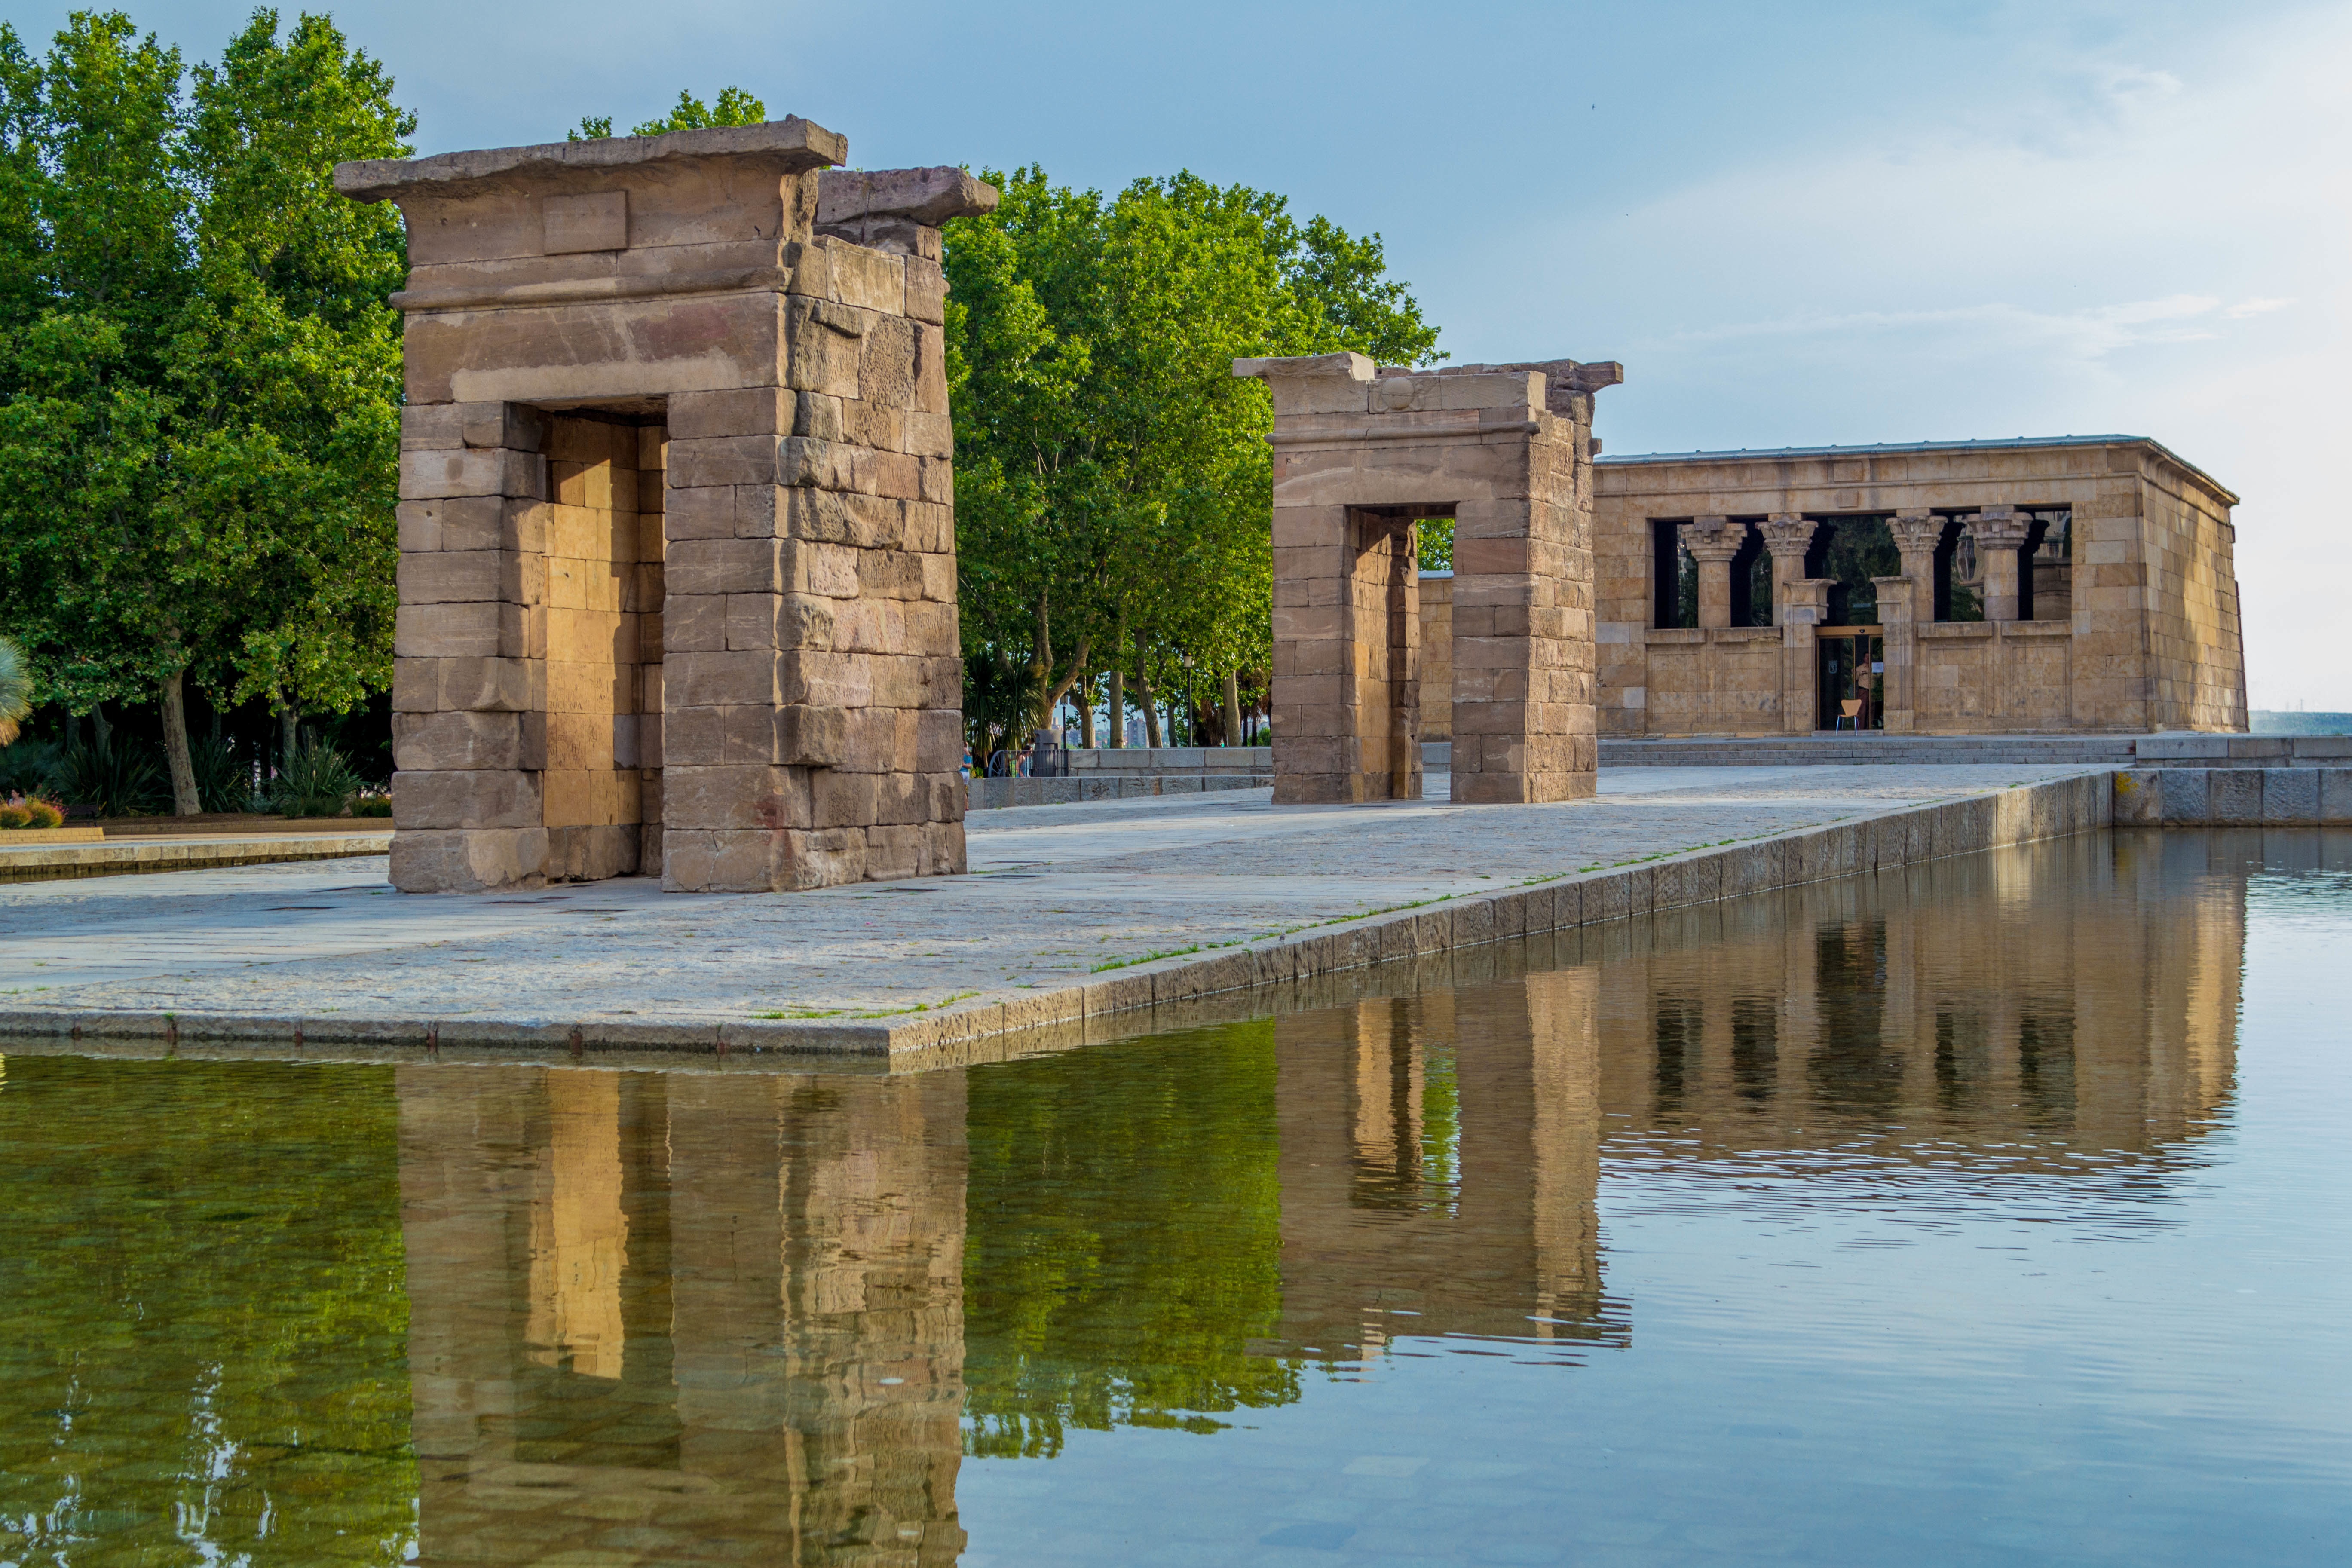
architecture, palace, reflection, landmark, waterway, estate, moat, reflecting pool, ancient history